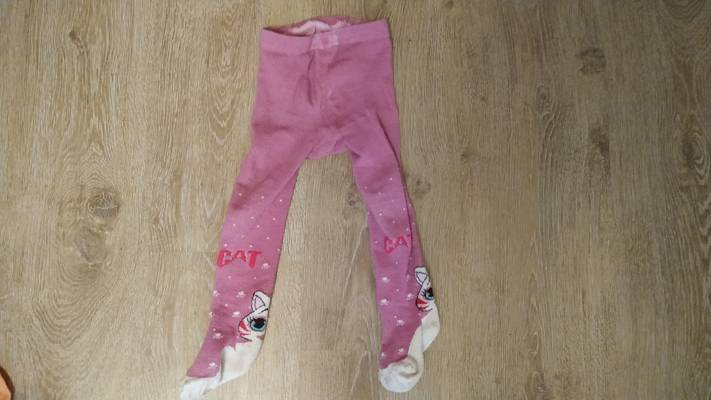
Waste category: clothes